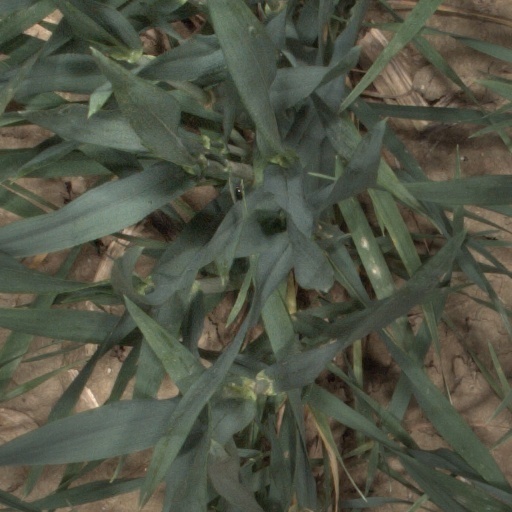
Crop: wheat